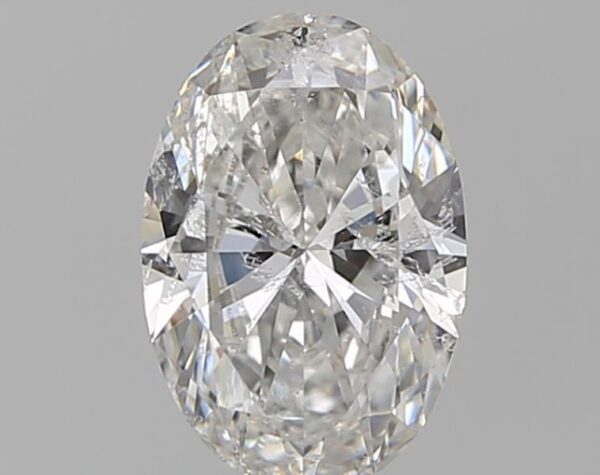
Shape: oval
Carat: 1
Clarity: SI2
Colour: F
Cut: EX
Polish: VG
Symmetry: VG
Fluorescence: N
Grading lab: IGI
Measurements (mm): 8.12 x 5.5 x 3.26